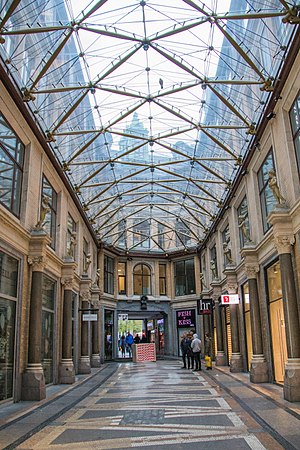
Passage
Jorcks Passage i København
En passage er en gennemgang. Mest almindeligt beskriver det en sti eller et stræde, der forbinder to større færdselsårer. En sådan passage er typisk for lille til at være en vej, eller der er trin der umuliggør kørende trafik.